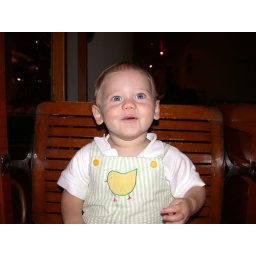
in the popular street car at MSI